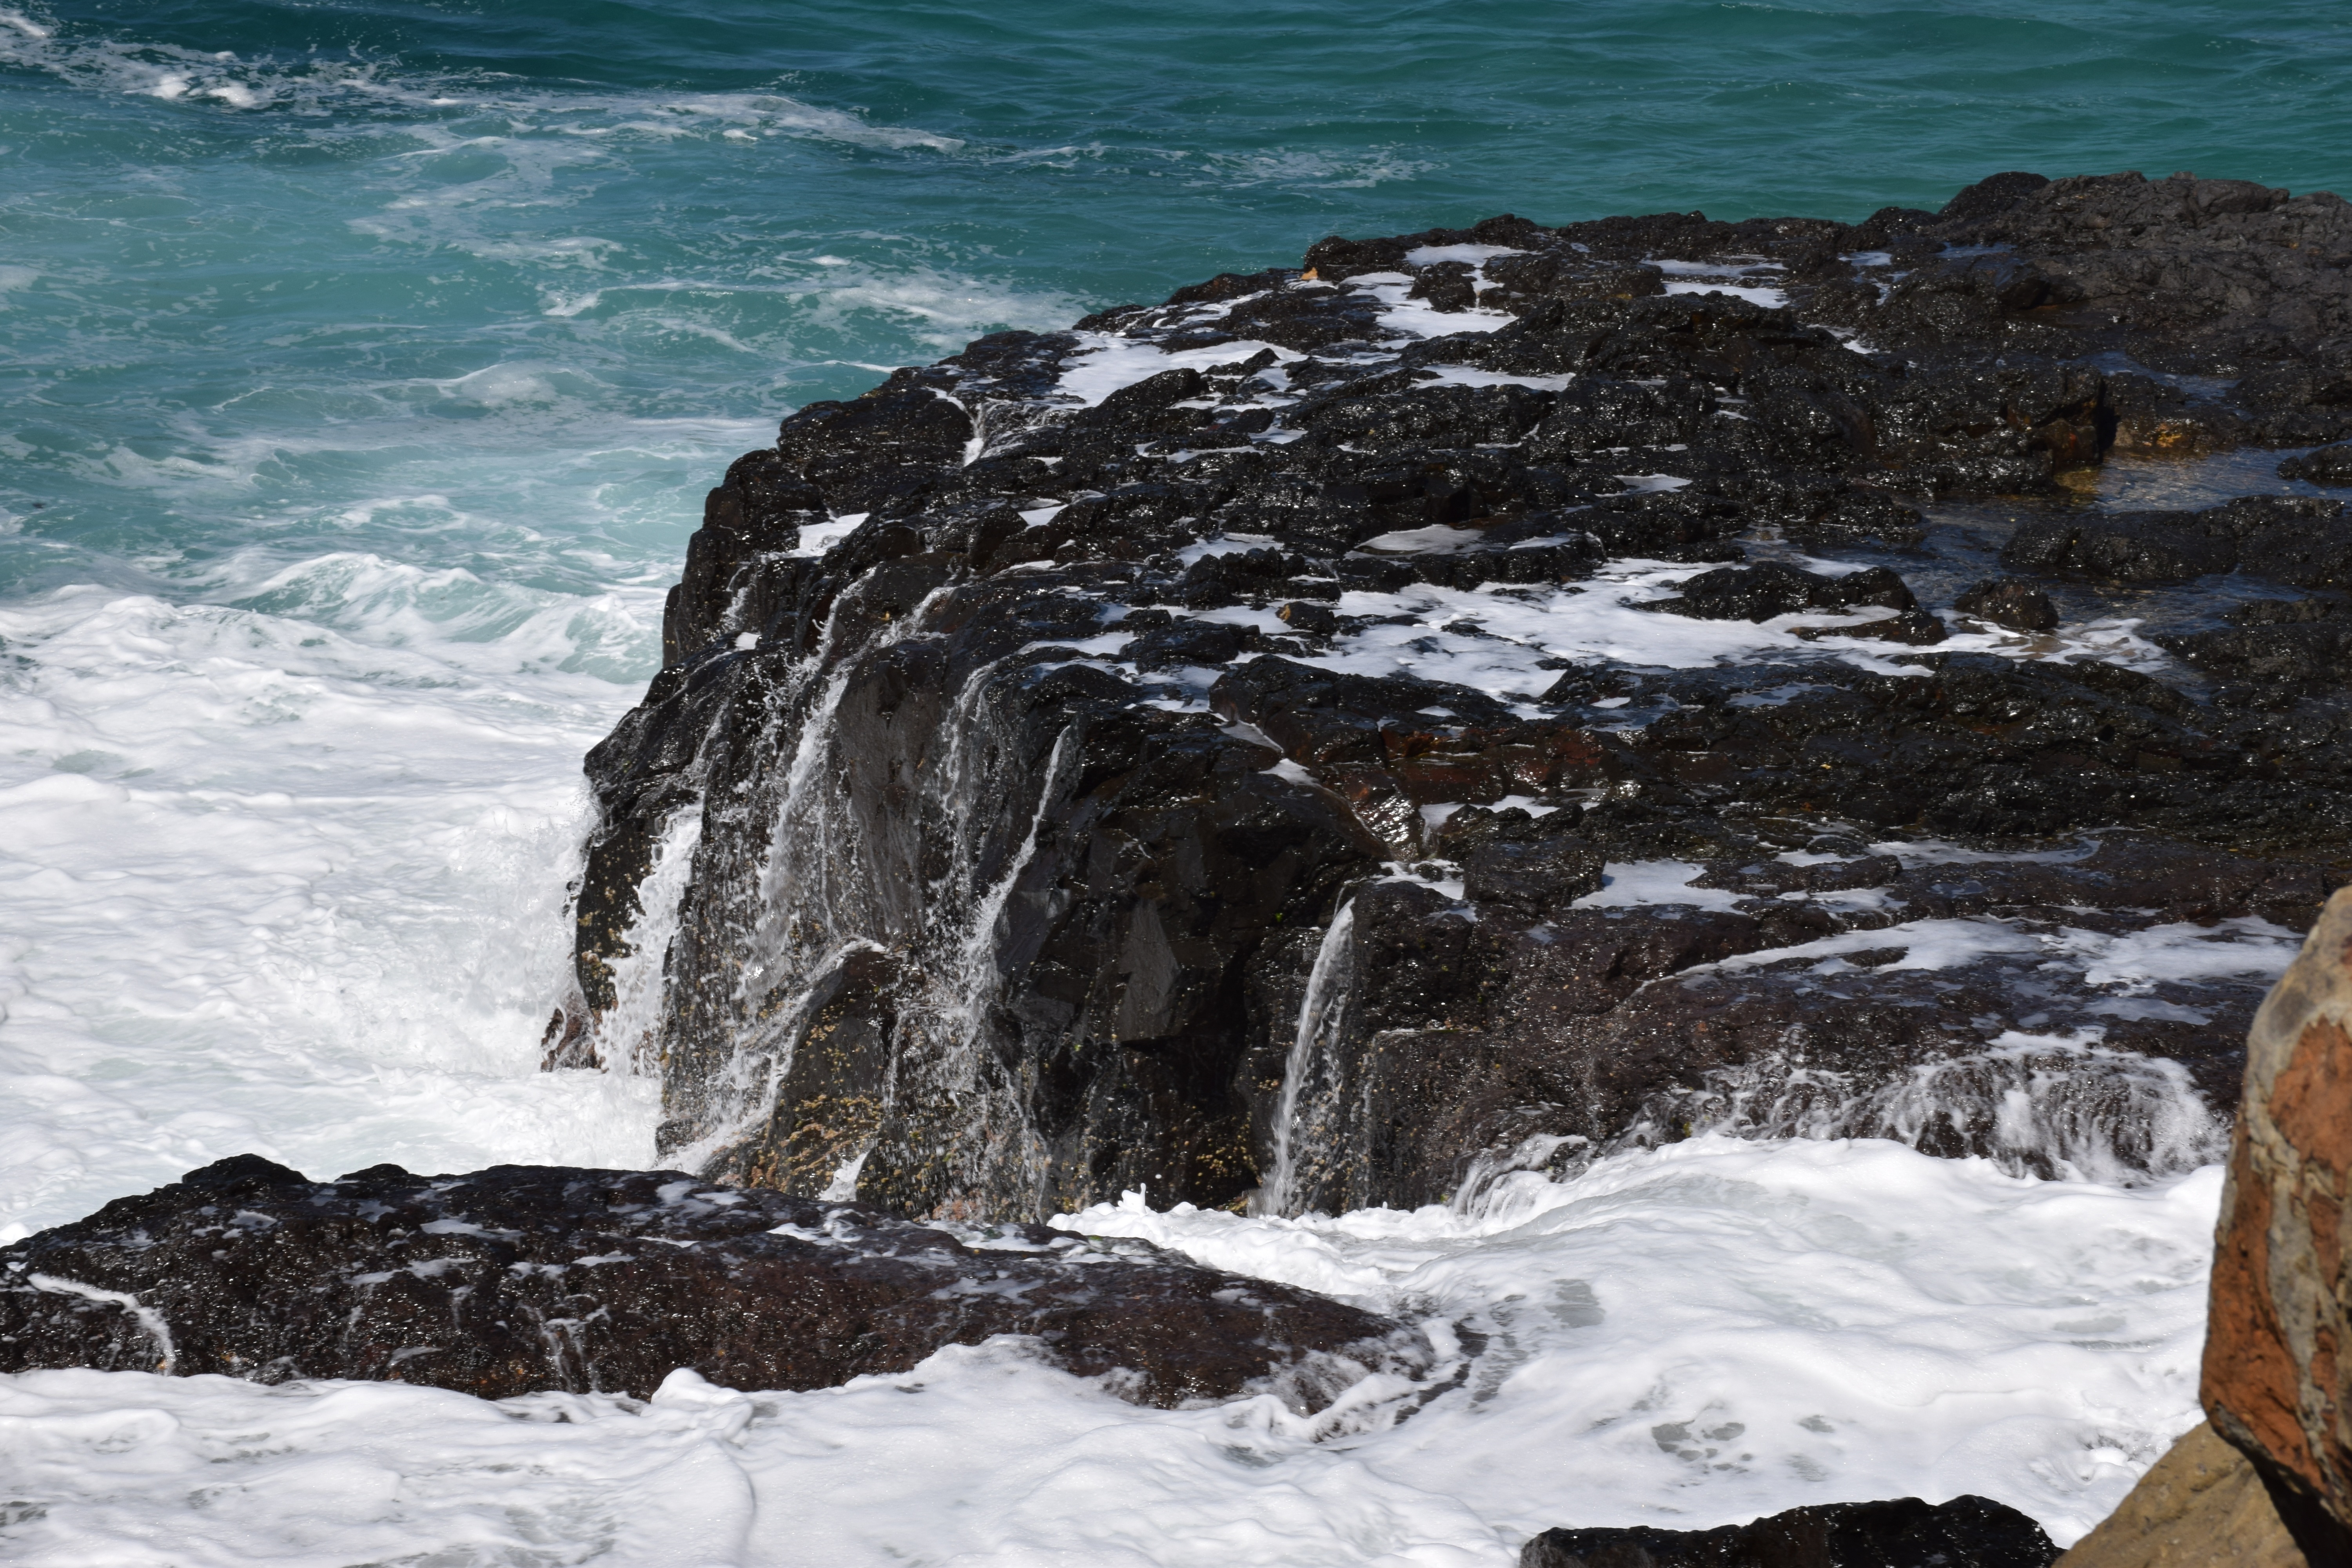
beach, sea, coast, water, rock, ocean, shore, wave, cliff, island, terrain, material, body of water, rocks, cape, the stones, the waves, wind wave